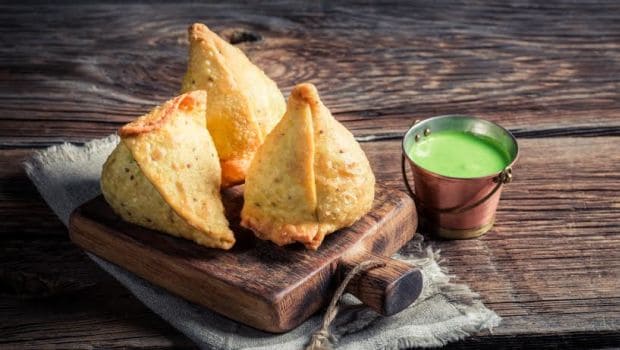
Dish: samosa